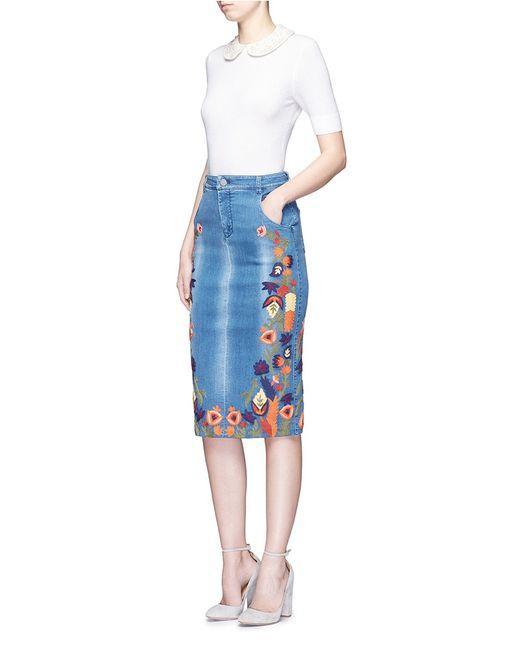
Schwarzes Baumwoll-Top mit Rock mit Blumendruck